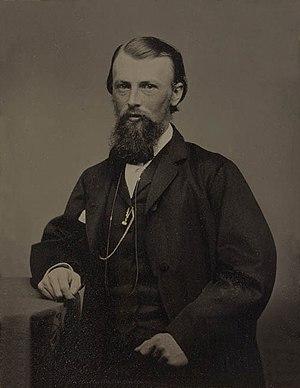
L’expédition Burke et Wills est un épisode tragique de l'exploration des terres intérieures de l'Australie. En 1860, une expédition de 18 hommes tente la traversée sud-nord de l'Australie à partir de la ville de Melbourne pour atteindre le golfe de Carpentarie, un parcours de 2 800 kilomètres. À l'époque, l'intérieur de l'Australie était encore inconnu des colons européens. Les explorateurs réussirent à atteindre la côte nord, stoppés seulement à 5 kilomètres par une zone de marécages. Mais la malchance et la défaillance des leaders causèrent la mort de sept personnes sur le chemin du retour, notamment celles de Burke et de Wills.
William John Wills, né le 5 janvier 1834 à Totnes dans le Devon et décédé en juin 1861 à Breerily Waterhole, est un géomètre britannique, célèbre pour sa participation tragique à la première traversée sud-nord de l'Australie.